Jakub Šimoňák

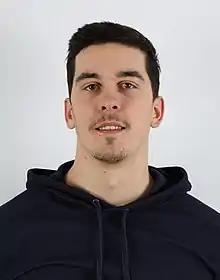

Jakub Šimoňák (born 5 June 1996) is a Slovak luger. He competed in the men's singles event at the 2018 Winter Olympics.